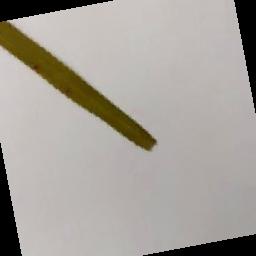
Label: Rice___Brown_Spot